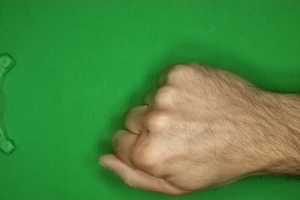
Label: rock